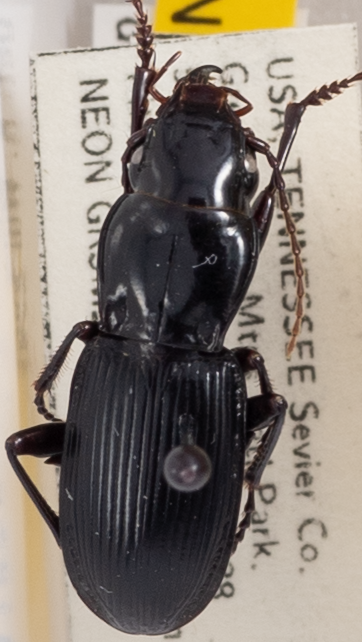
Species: Pterostichus acutipes
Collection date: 2022-08-30
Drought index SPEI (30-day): -0.44
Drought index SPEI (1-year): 0.582
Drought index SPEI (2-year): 1.69